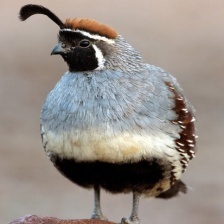
Species: GAMBELS QUAIL
Scientific name: CALLIPEPLA GAMBELII
ImageNet parent category: quail